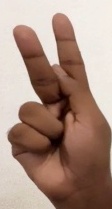
ASL sign: K